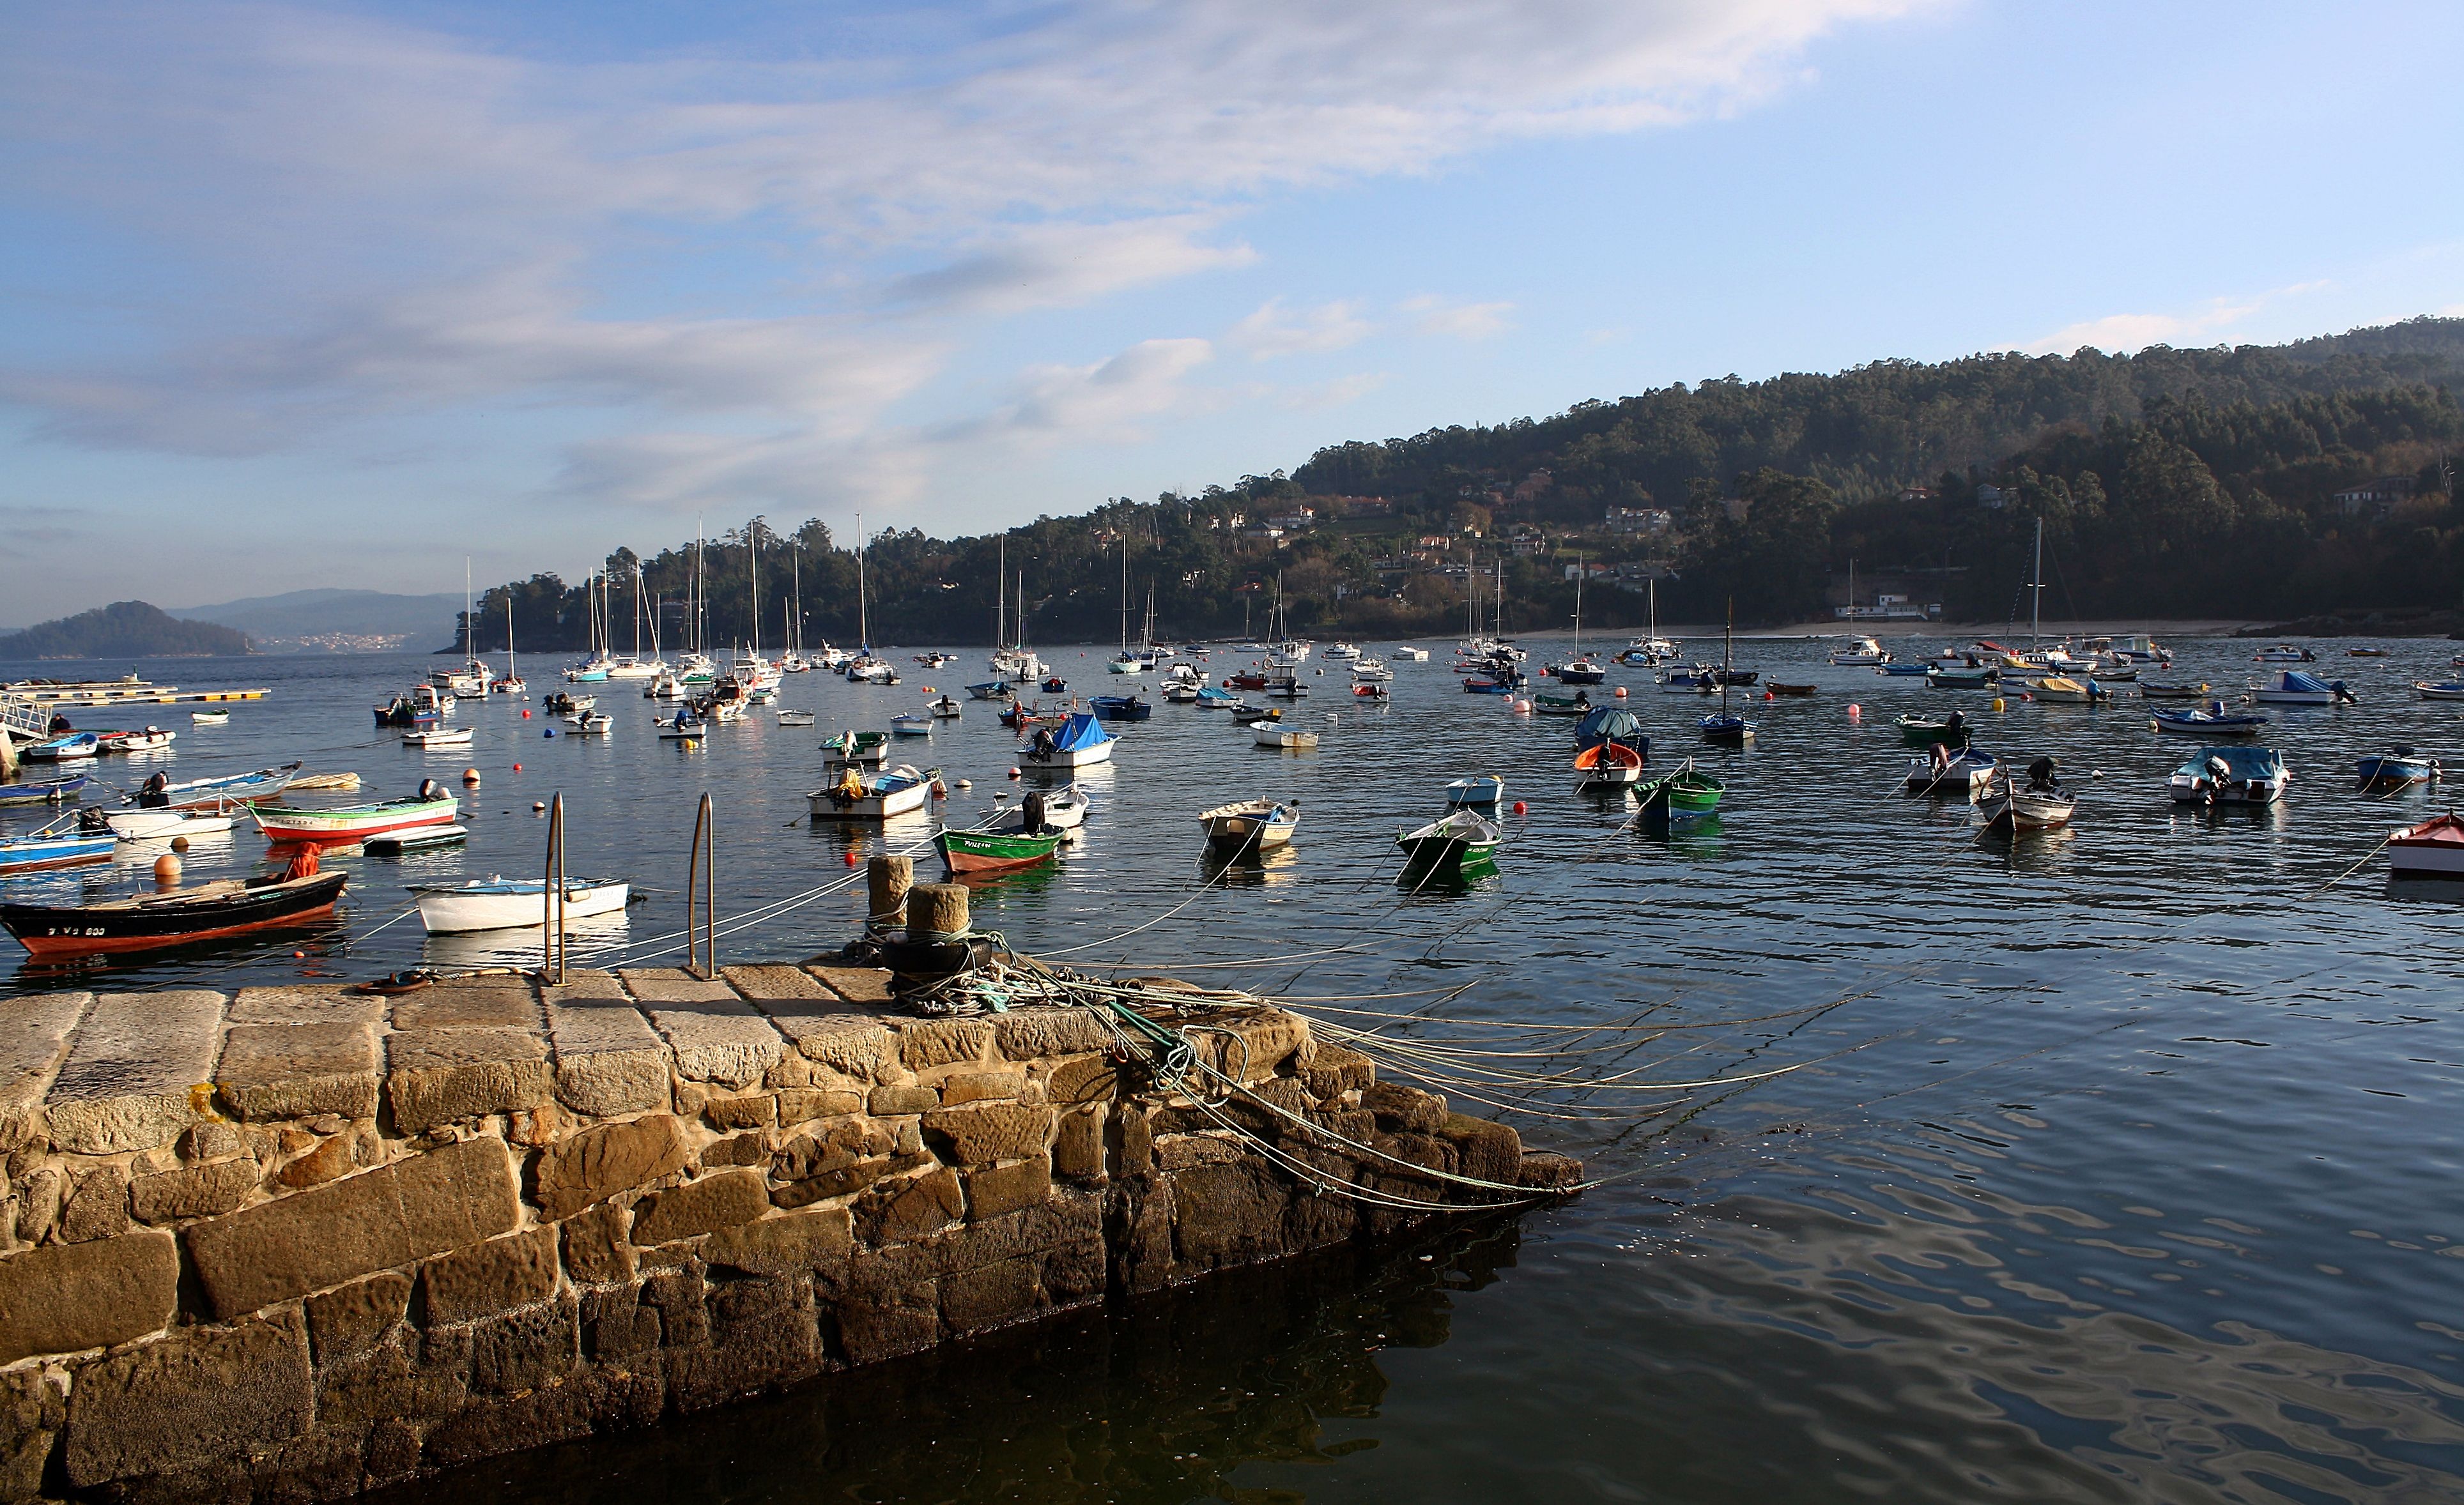
sea, coast, water, boat, shore, lake, river, vehicle, bay, harbor, waterway, body of water, spain, boating, galicia, pontevedra, channel, watercraft, espana, ggl1, canoneos1000d